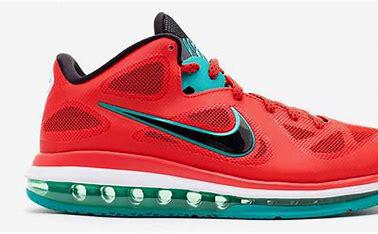
Brand: Nike
Model: Lebron 9